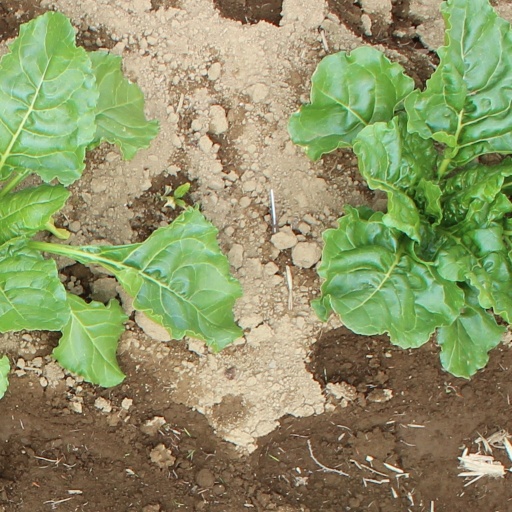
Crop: sugar beet